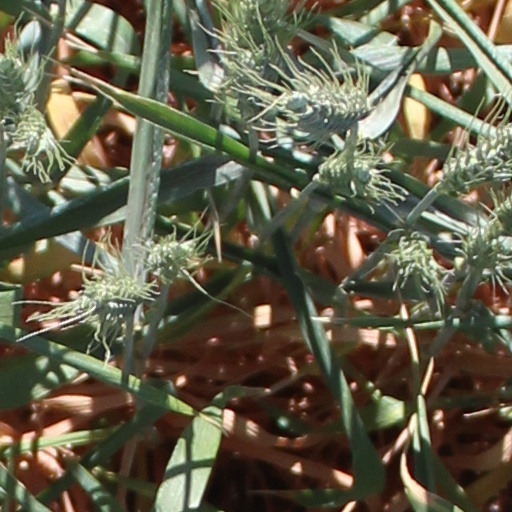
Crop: wheat